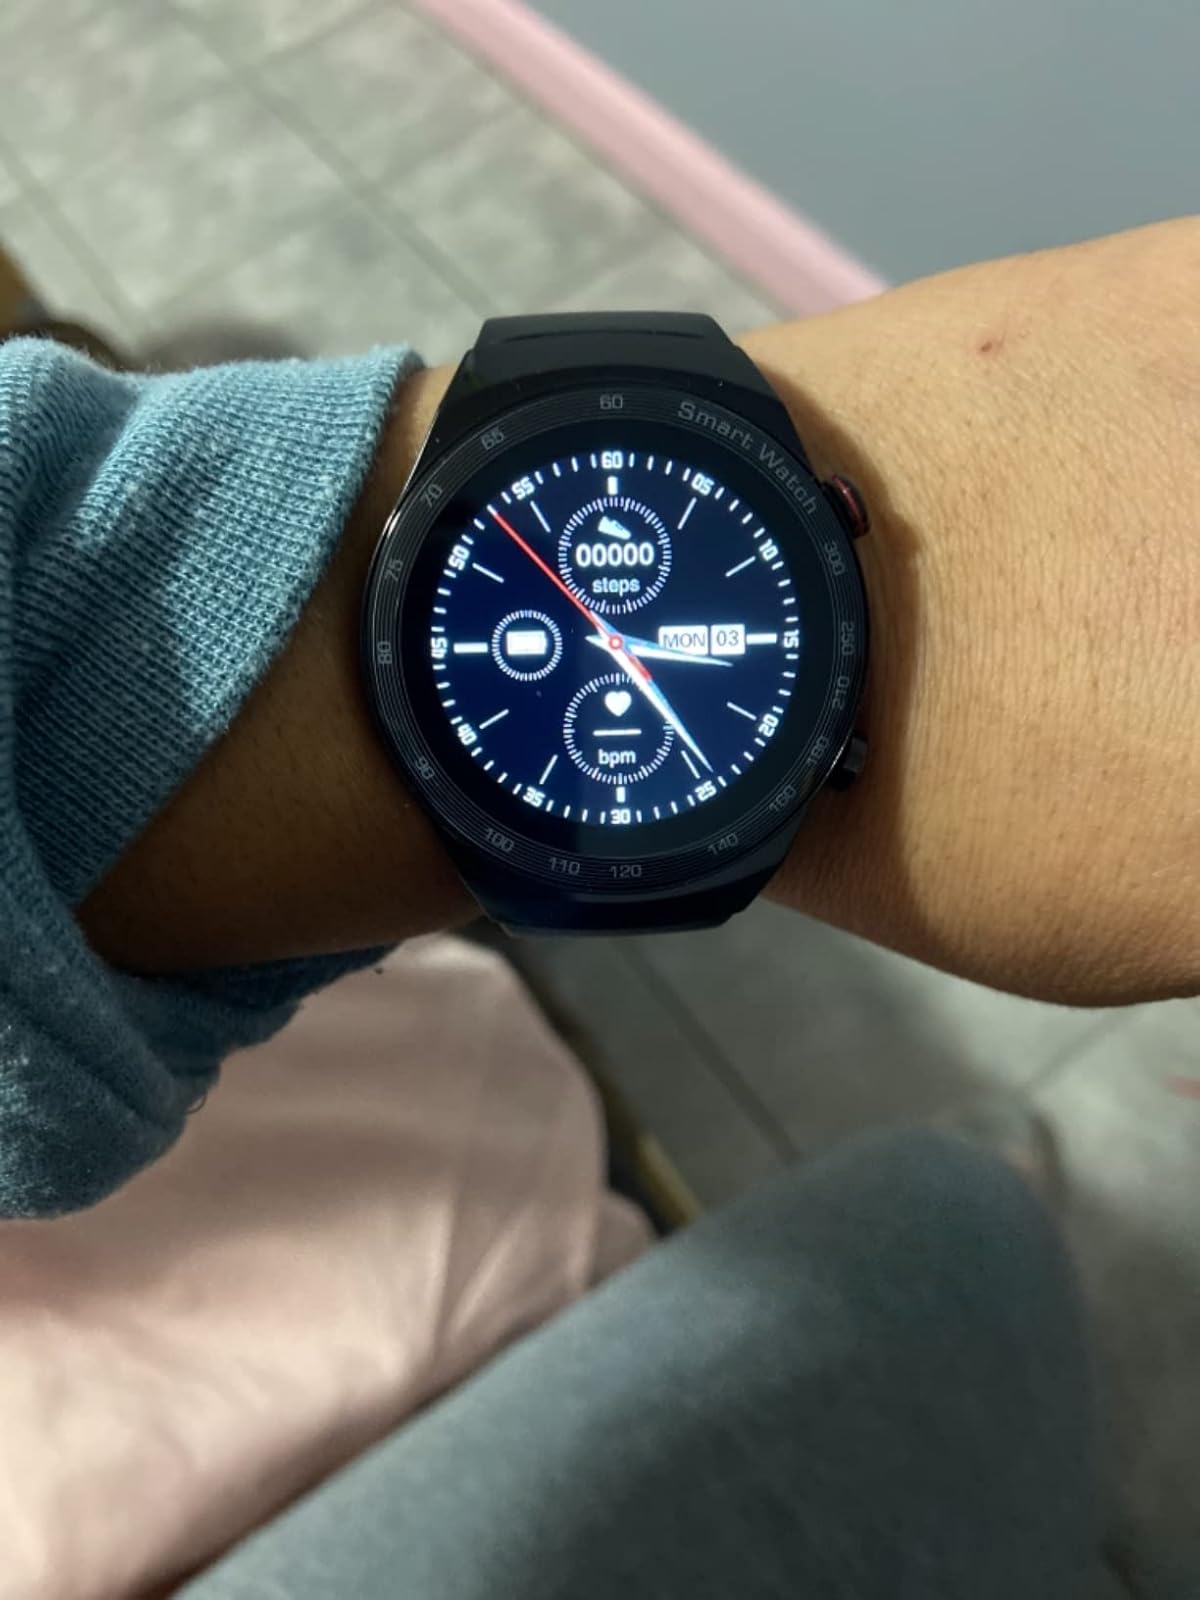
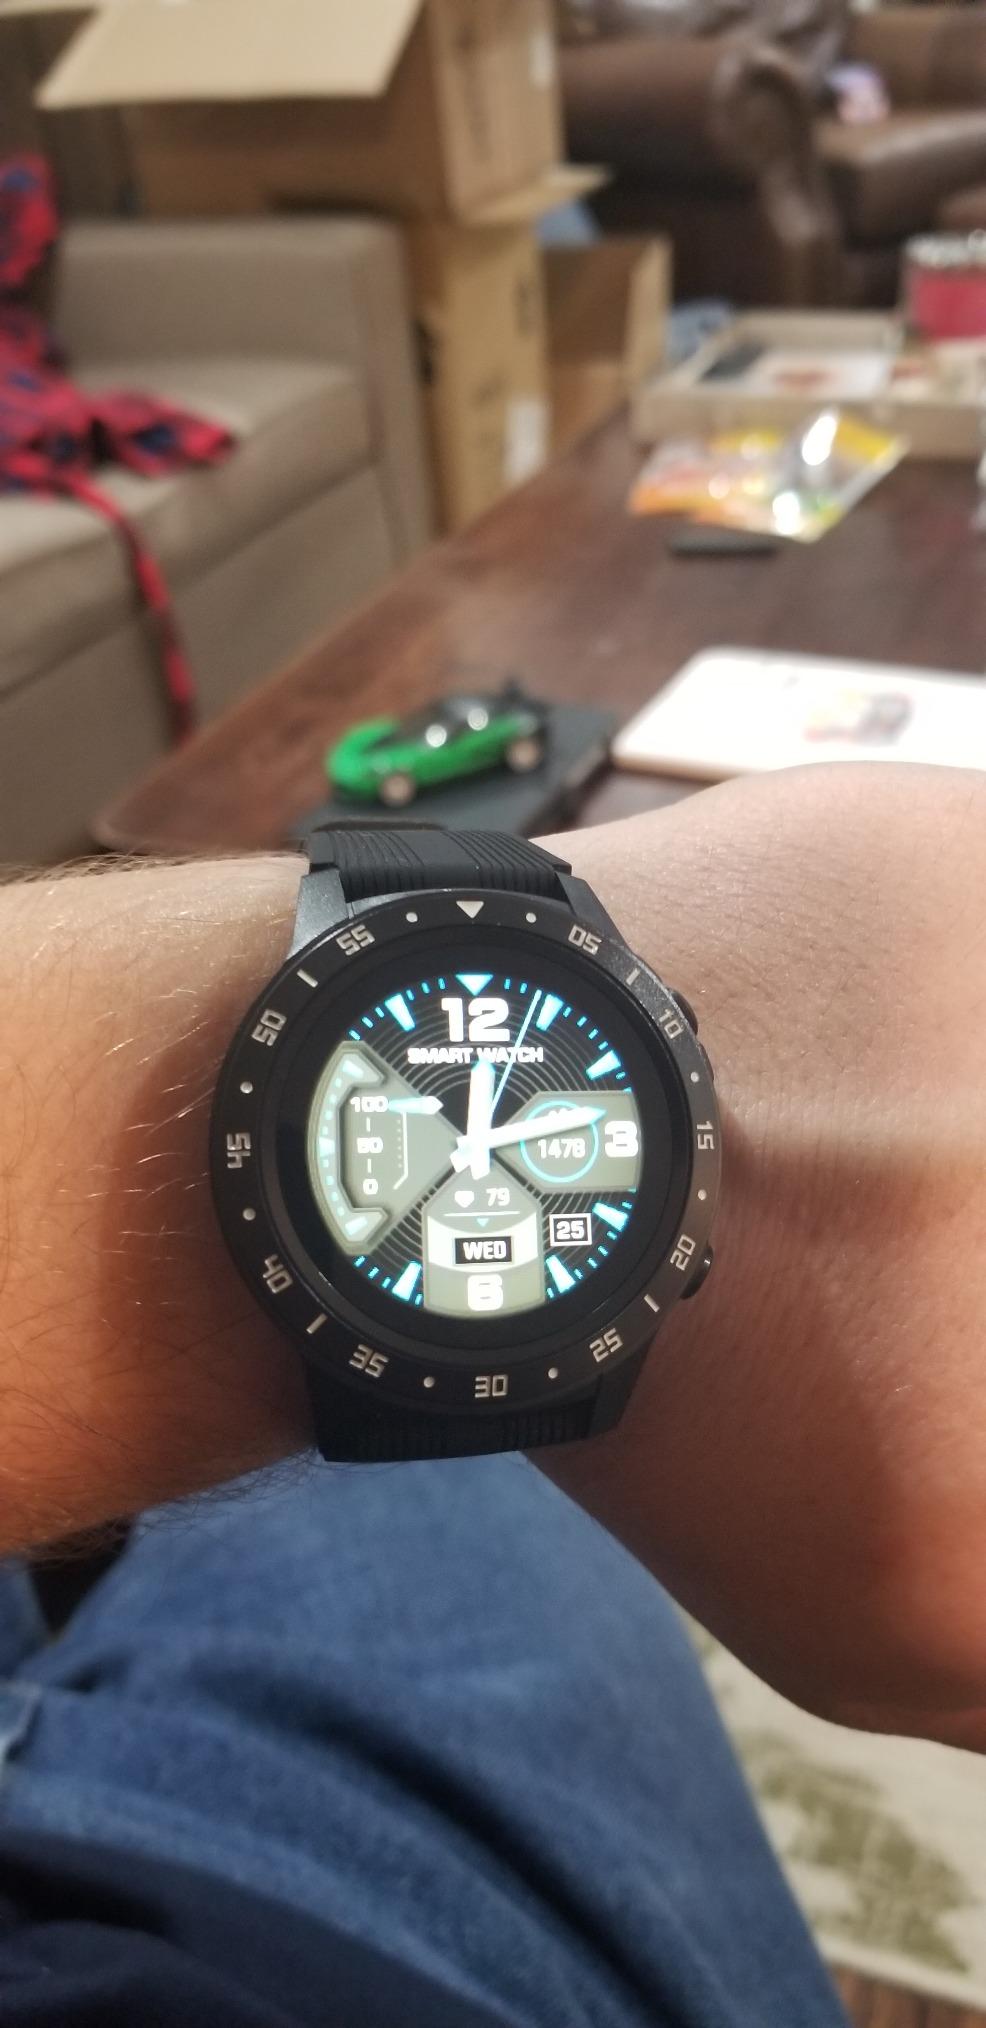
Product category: smartwatch
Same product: no